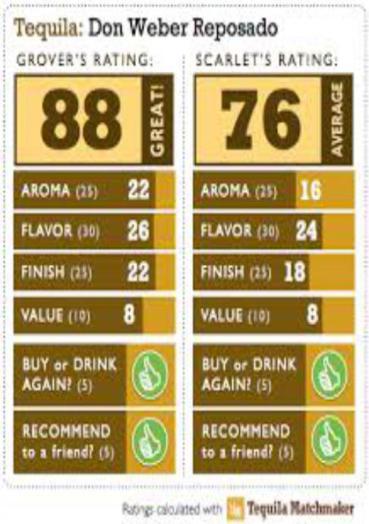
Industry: Food